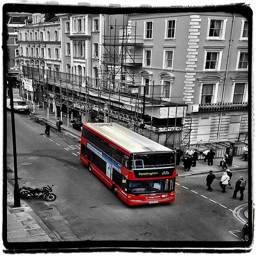
A view of the city with a red bus in the center surrounded by civilians
A large red bus going down a city street.
A red double decker bus driving past a tall building.
A red double decker bus on a busy street.
A double decker bus drives through a busy city area